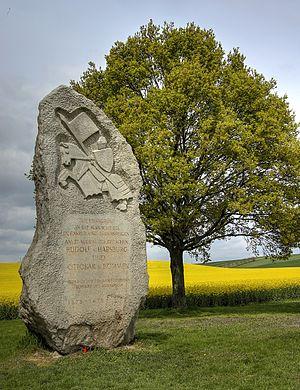
La bataille de Marchfeld eut lieu le 26 août 1278, entre les villages de Dürnkrut et Jedenspeigen, en Basse-Autriche et fut un événement décisif pour l'histoire de l'Europe centrale pour les siècles à venir. Cet affrontement opposa les forces impériales, dirigées par Rodolphe de Habsbourg et son allié Ladislas IV de Hongrie, à celles du royaume de Bohême, menées par le roi Ottokar II, et se termina par la victoire des premiers.